Germany in the Eurovision Song Contest 2011

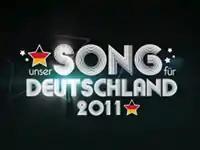
The logo of "Unser Song für Deutschland"

The two televised semi-finals took place on 31 January and 7 February 2011. In each semi-final Lena performed six of the participating songs and top three songs were selected solely through public televoting, including options for landline and SMS voting, to proceed to the final. Stefan Raab alongside two music experts provided feedback in regards to the songs during both semi-finals. The experts for the first semi-final were singers and Stefanie Kloß, while the experts for the second semi-final were comedian, actress and Eurovision Song Contest 2011 co-presenter Anke Engelke and singer-songwriter Joy Denalane.